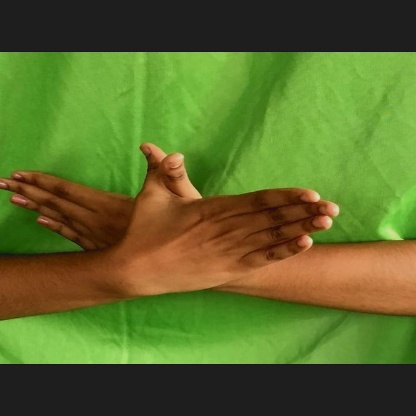
Mudra: Garuda